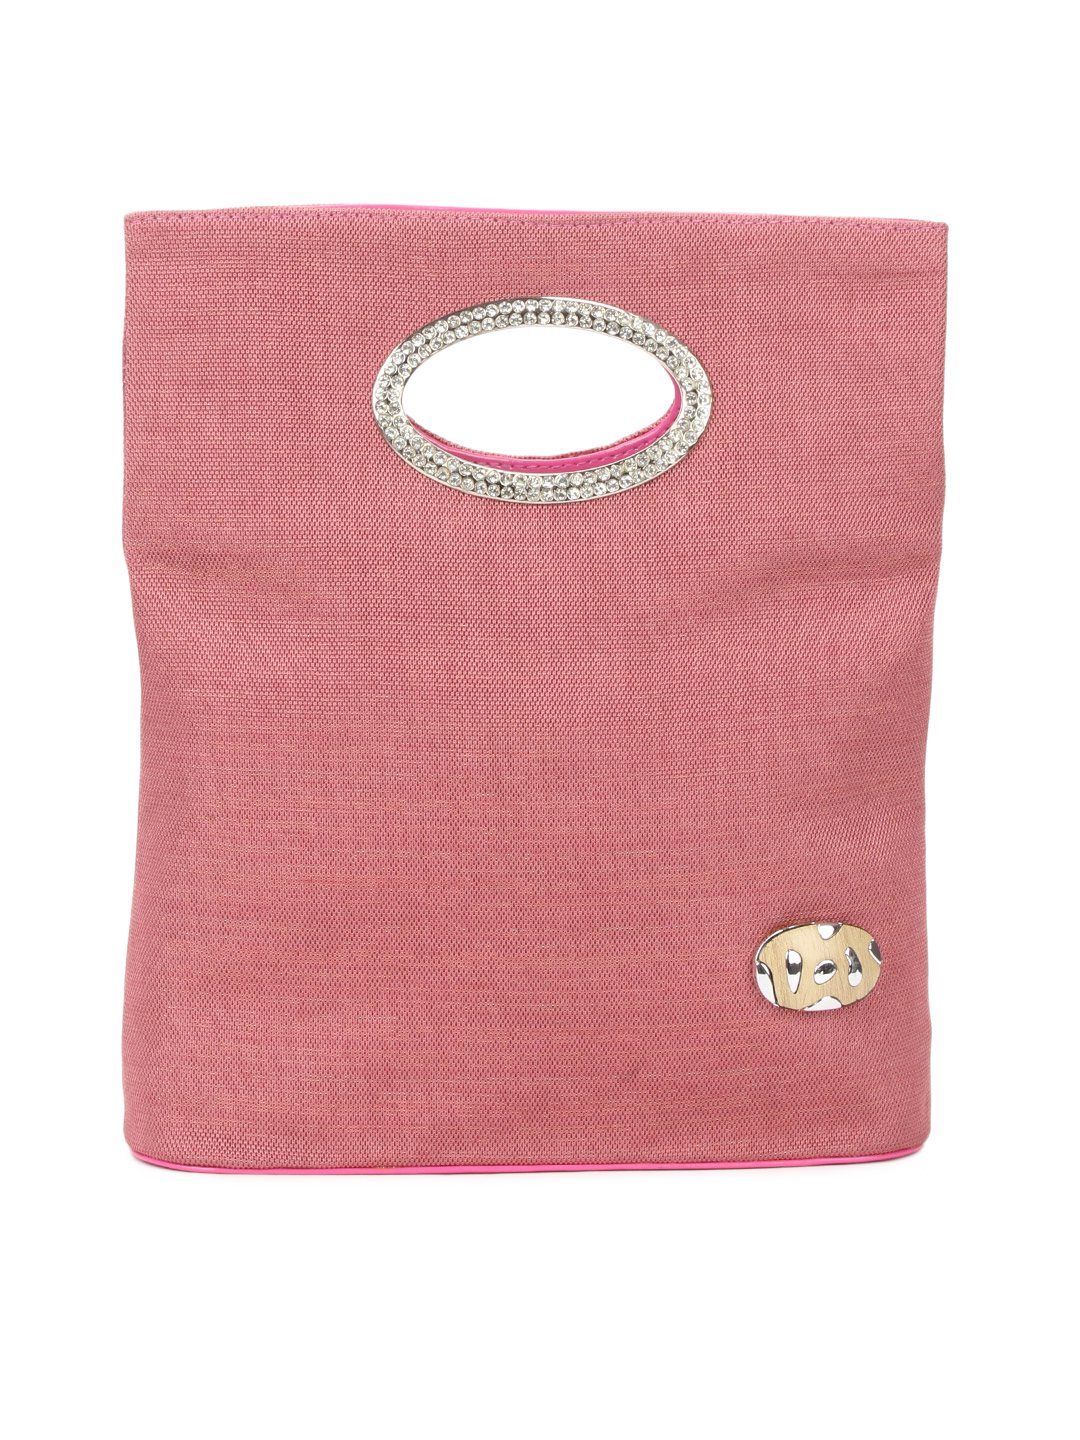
Murcia Women Pink Handbag
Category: Accessories / Bags / Handbags
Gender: Women
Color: Pink
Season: Summer 2012
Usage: Casual